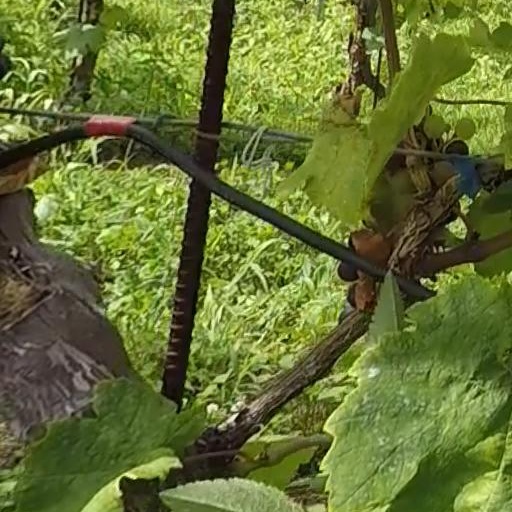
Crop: grape